Radøy (island)

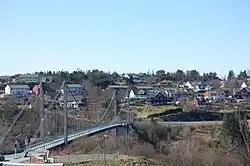
The suspension bridge connecting Radøy to the mainland.

The island lies in the Nordhordland region of the county. The Hjeltefjorden and Radfjorden flow along the western coast and the Lurefjorden and Radsundet flow along the eastern coast. The island of Fosnøyna lies to the north of Radøy, the island of Toska lies to the west, the island of Holsnøy lies to the south, and the Lindås peninsula lies to the east.